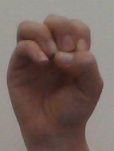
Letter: ha